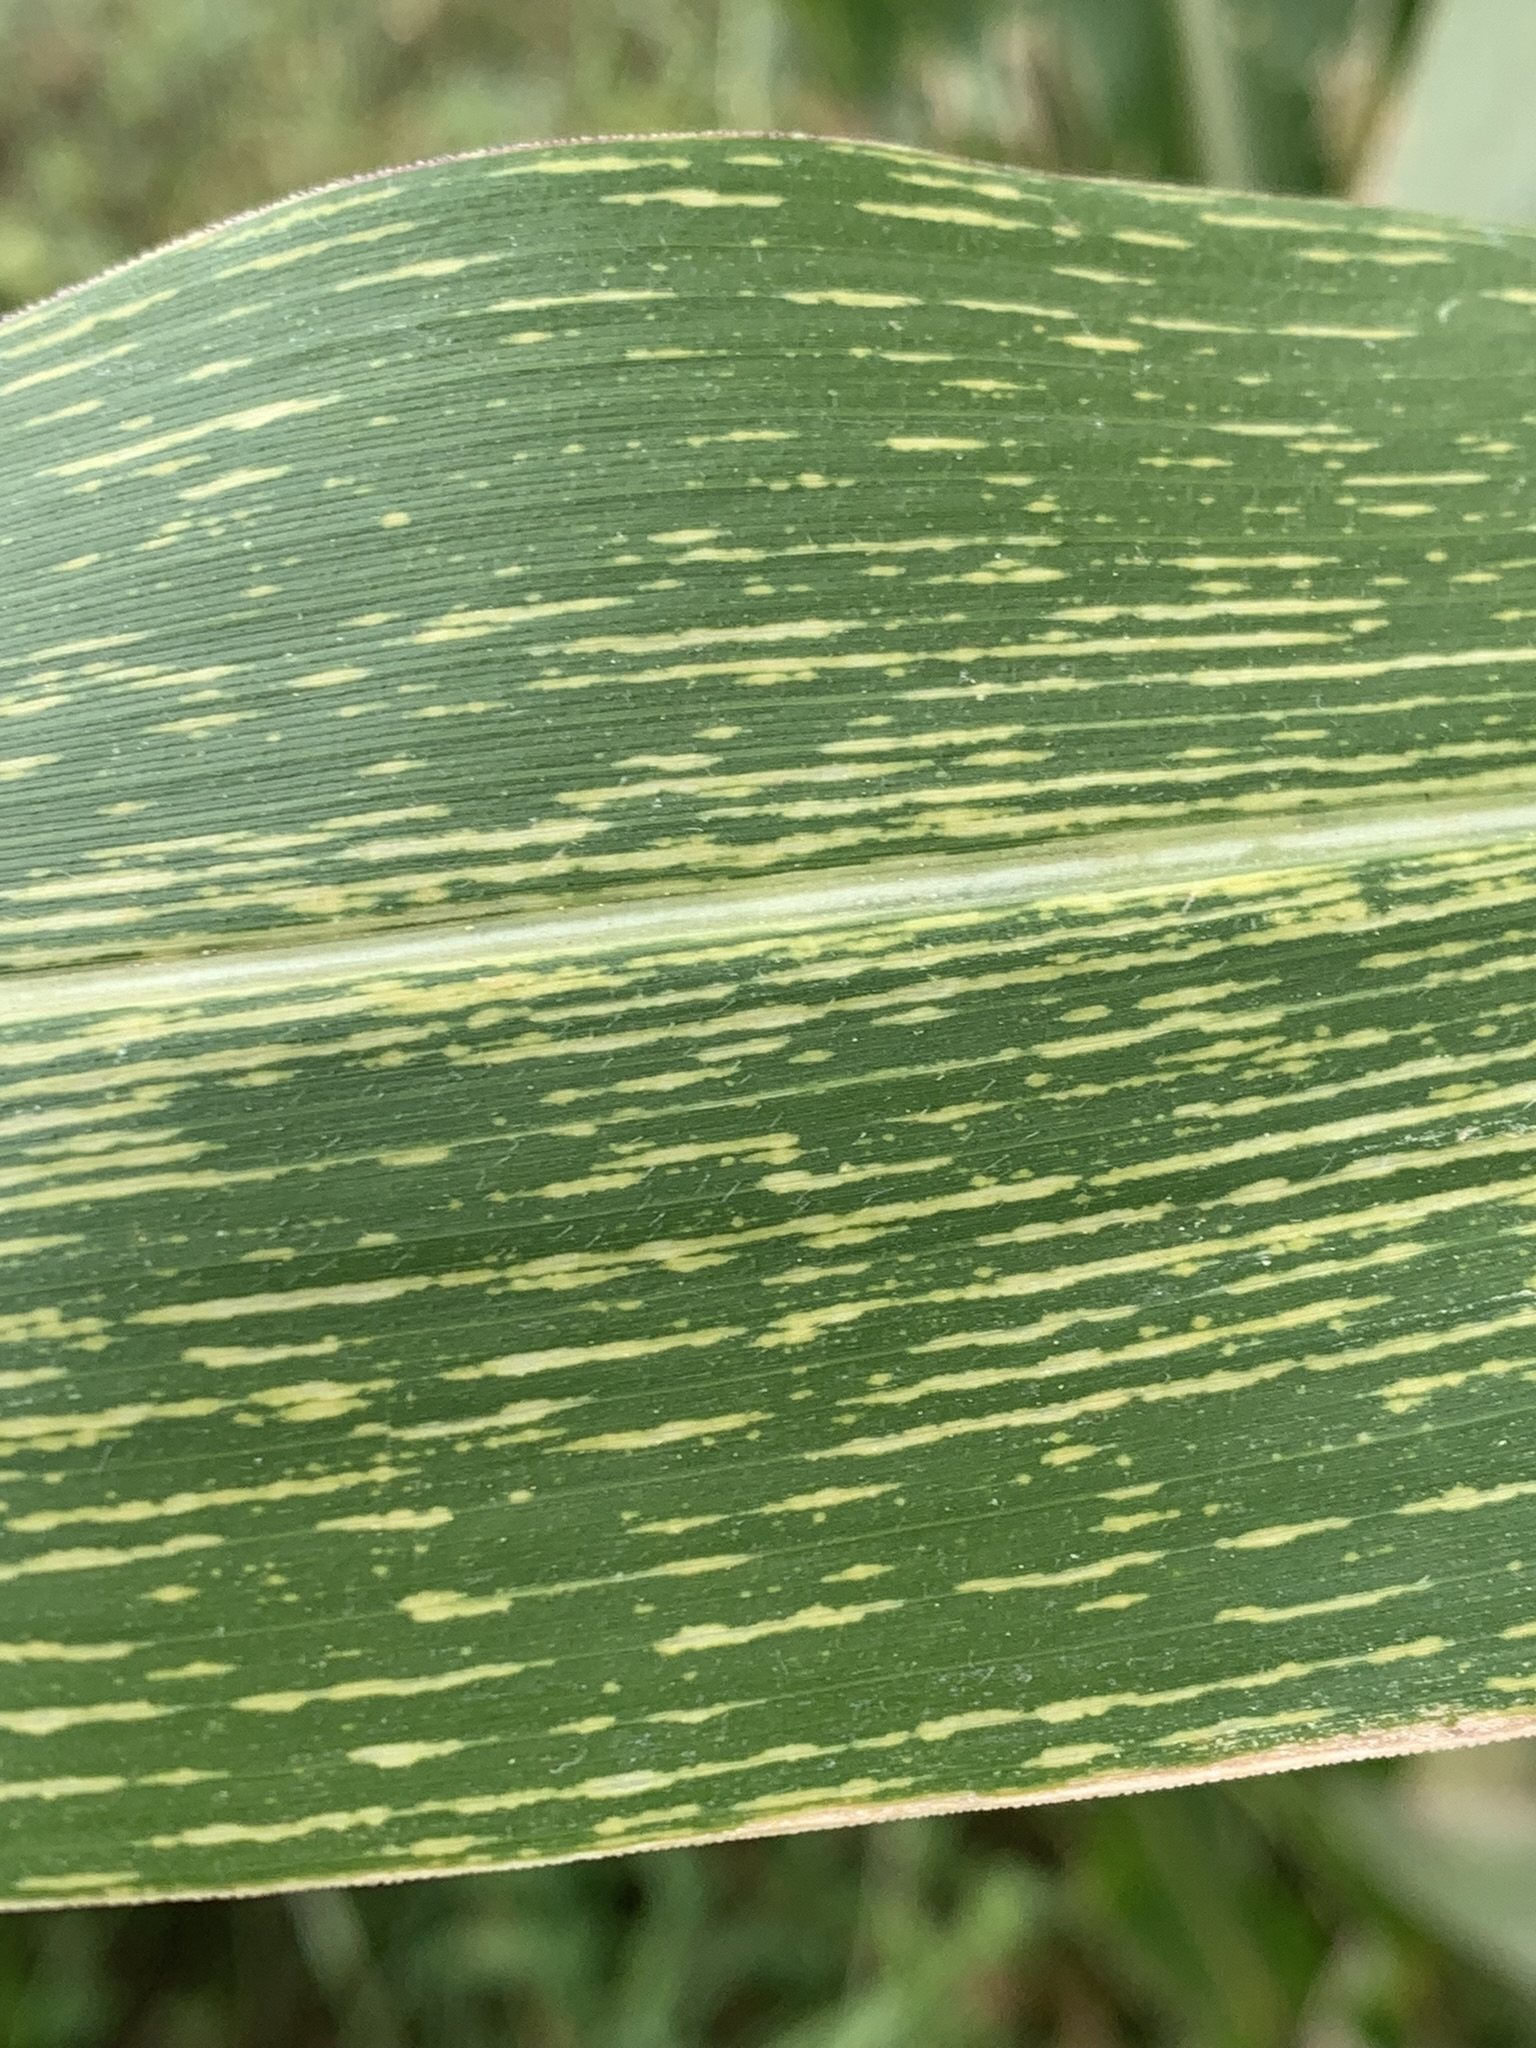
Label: MSV